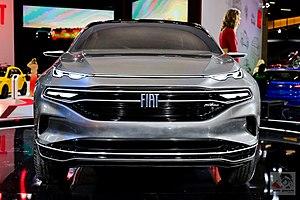
Le Fiat Fastback est un concept car automobile, mi SUV mi coupé, conçu par la filiale brésilienne du constructeur italien Fiat et présenté au Salon de l'automobile de Sao Paulo 2018.